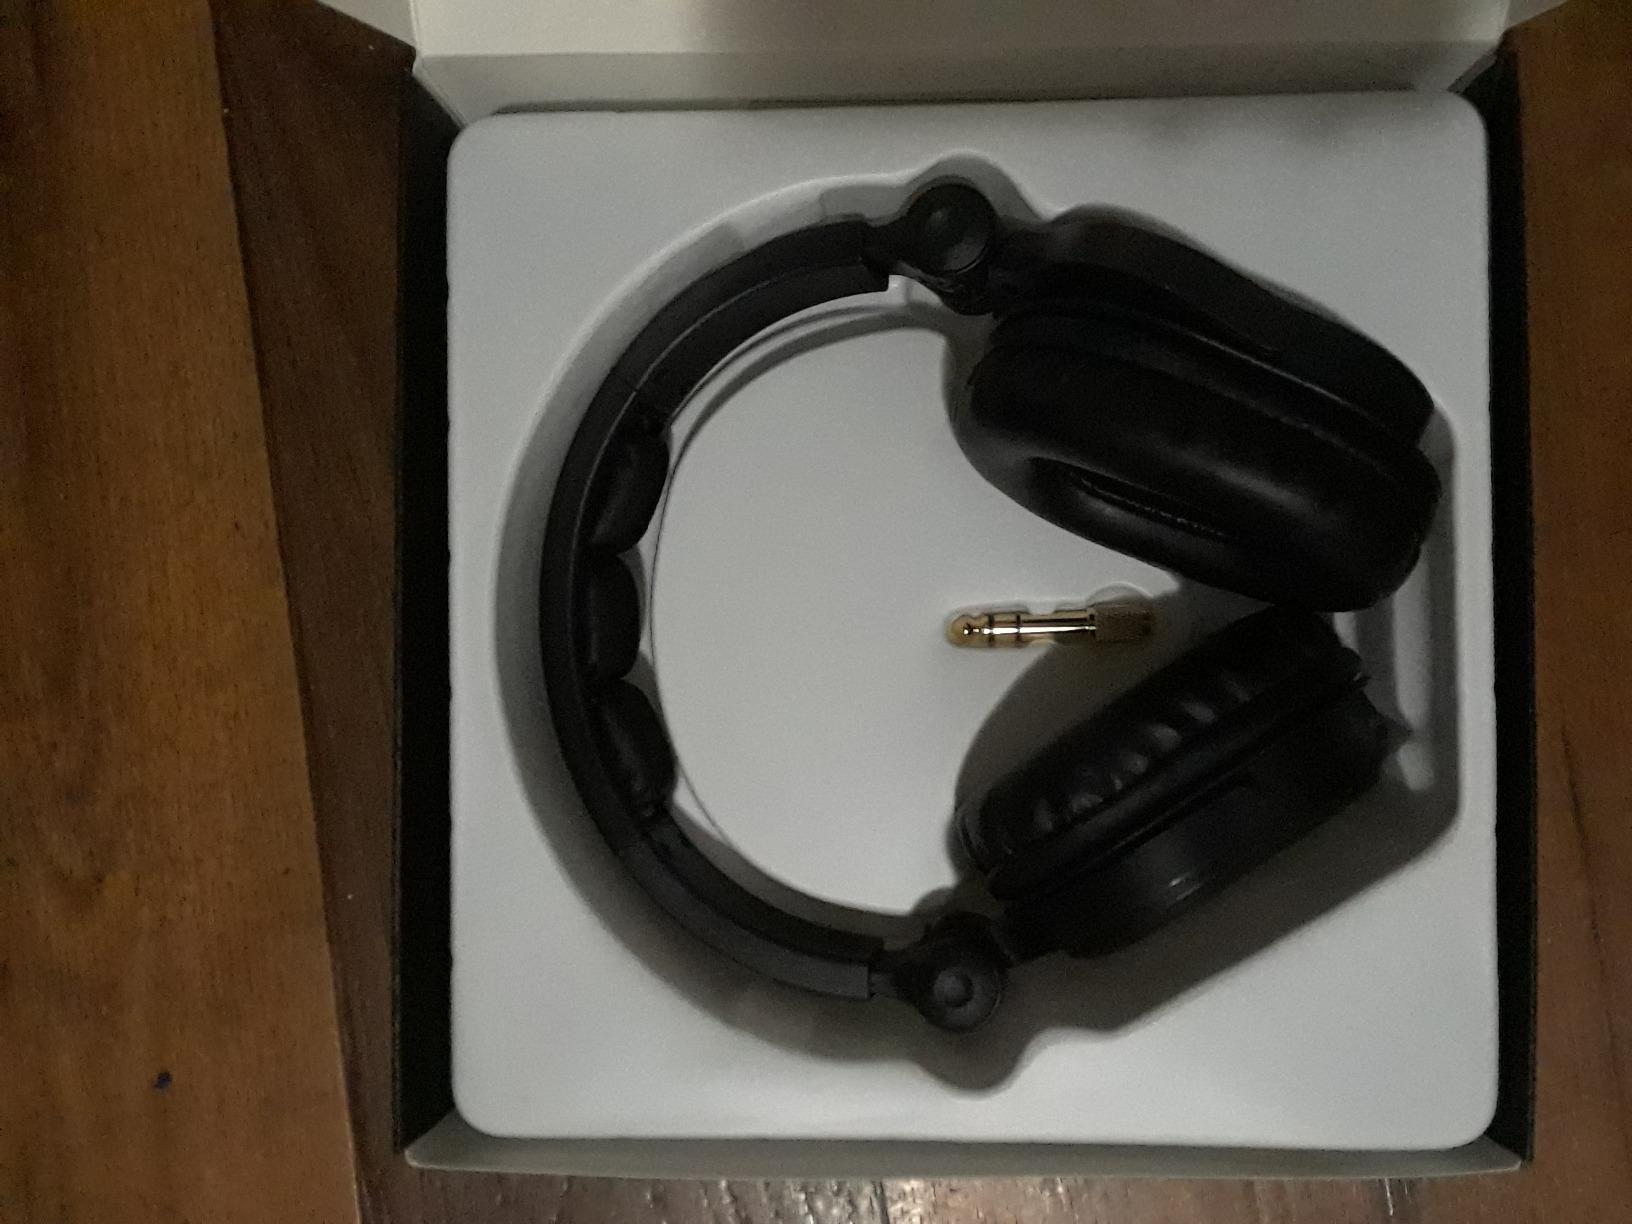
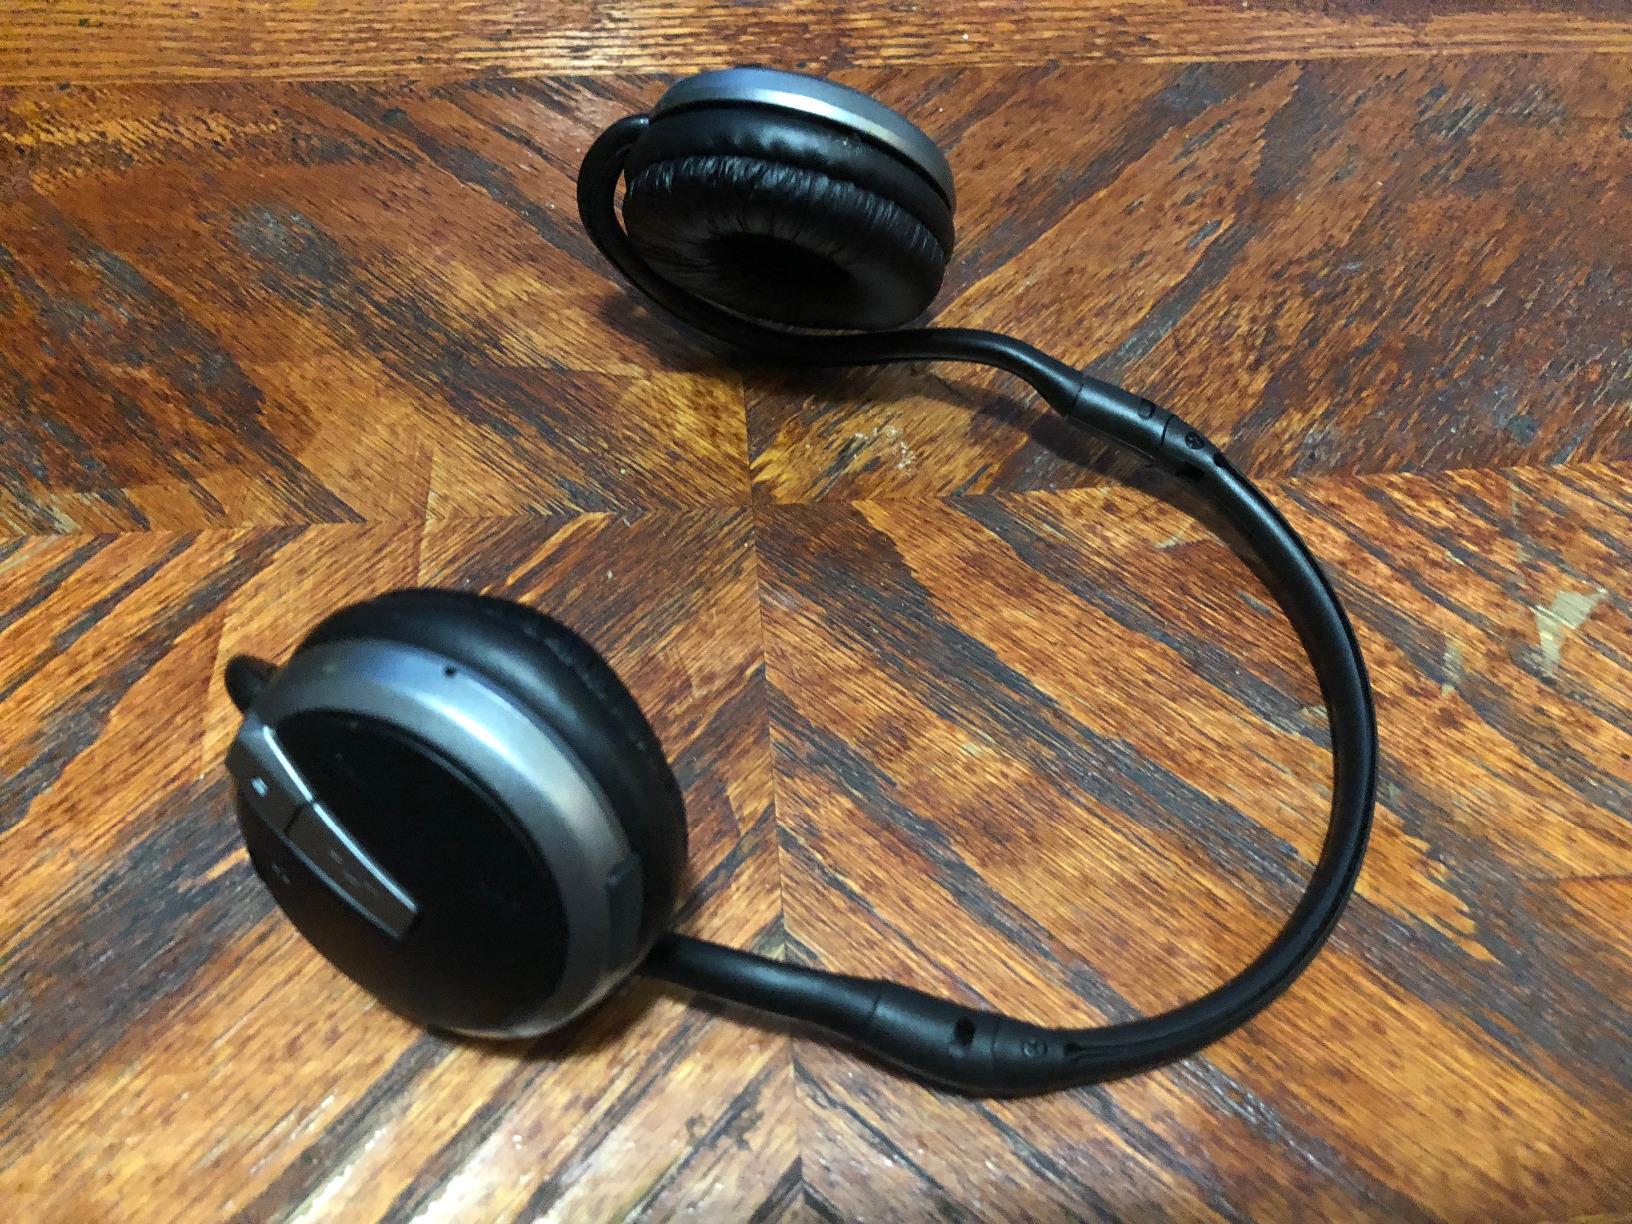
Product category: headphones
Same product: no